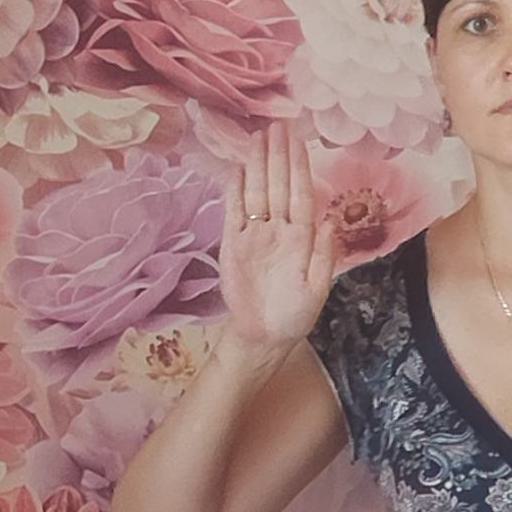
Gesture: stop